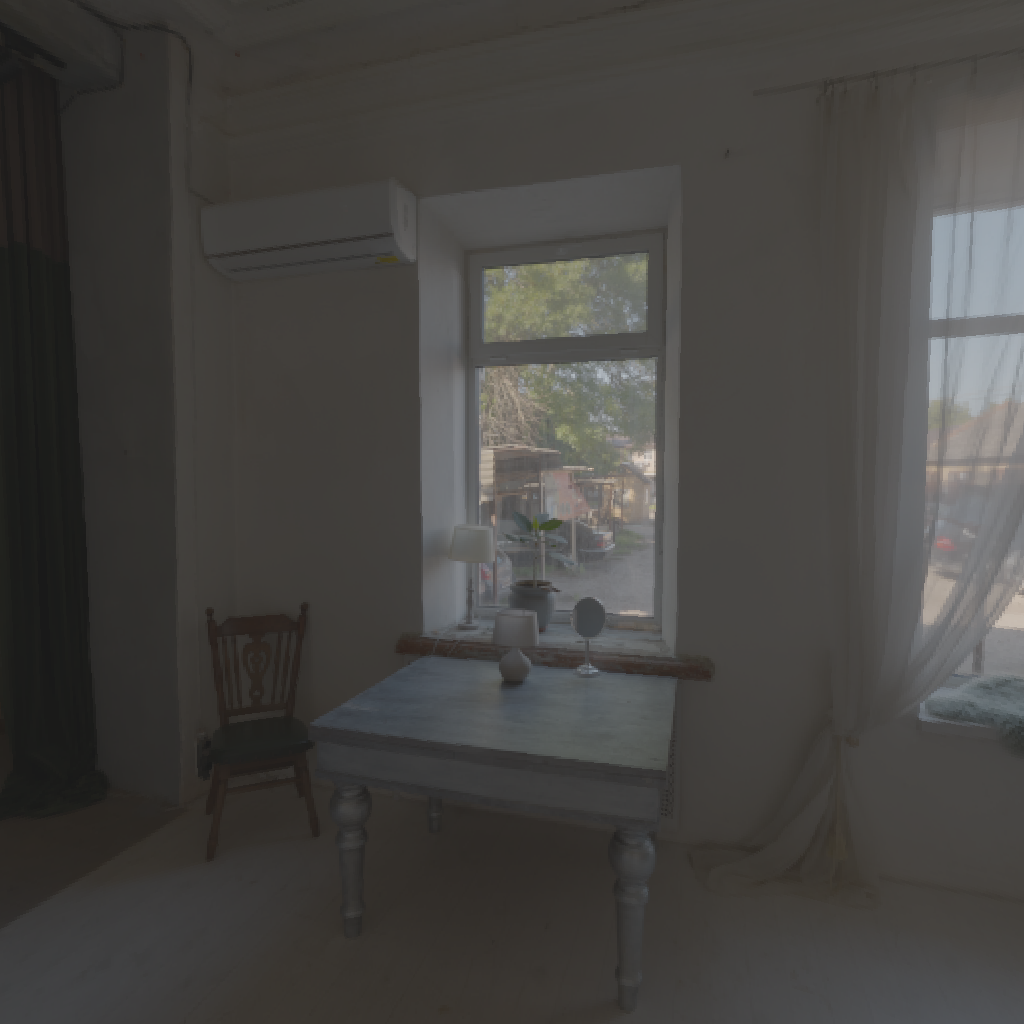
scene-linear HDR photo, Photo Studio London Hall, indoor, with visible sun, table, couch, victorian, apartment, backplates, natural light, urban, low contrast, midday, studio, high dynamic range, physically based lighting